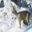
Label: deer